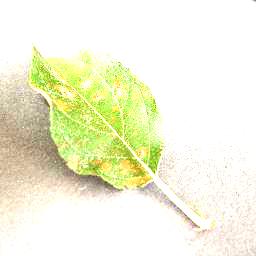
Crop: apple
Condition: cedar_rust